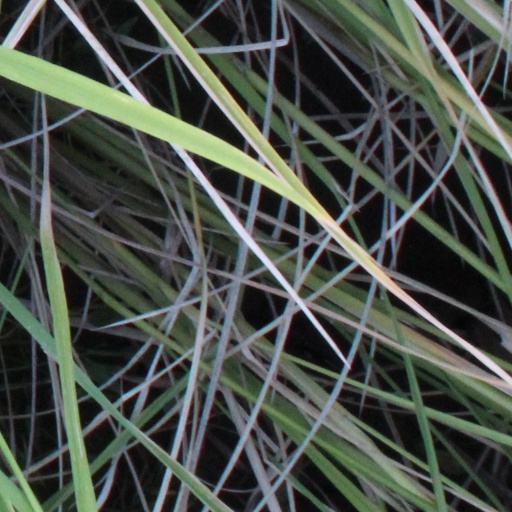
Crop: rice